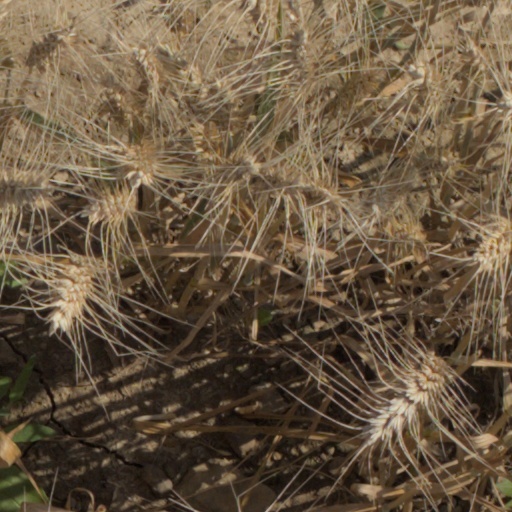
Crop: wheat